Guilty Gear X

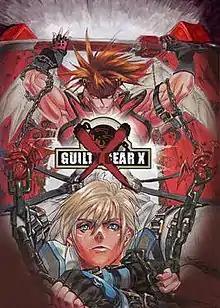
North American PlayStation 2 cover art, featuring Sol Badguy and Ky Kiske

subtitled "By Your Side" in Japan, is a fighting game developed by Arc System Works and published by Sammy Studios. The second installment of the "Guilty Gear" series, "Guilty Gear X" was developed over a period of about two years after the first game's success. It was released in July 2000 for Japanese arcades, re-released on Dreamcast in December 2000, and later ported to PlayStation 2 in November 2001 and Game Boy Advance in January 2002.